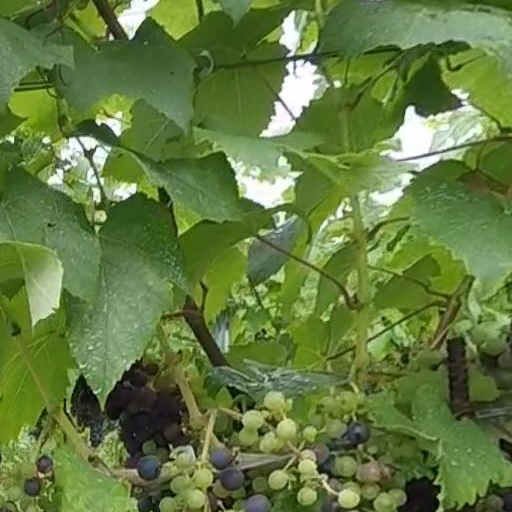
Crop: grape